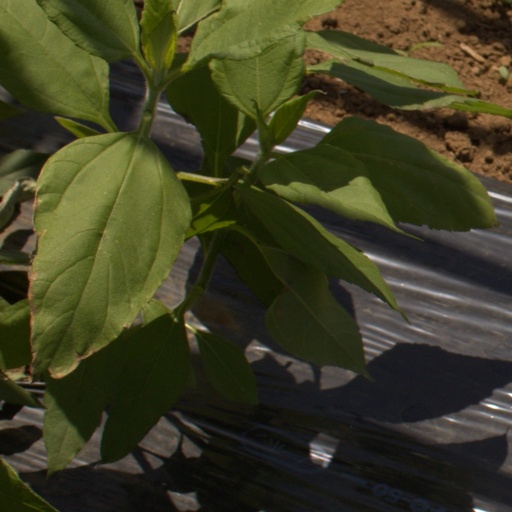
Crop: Jerusalem artichoke